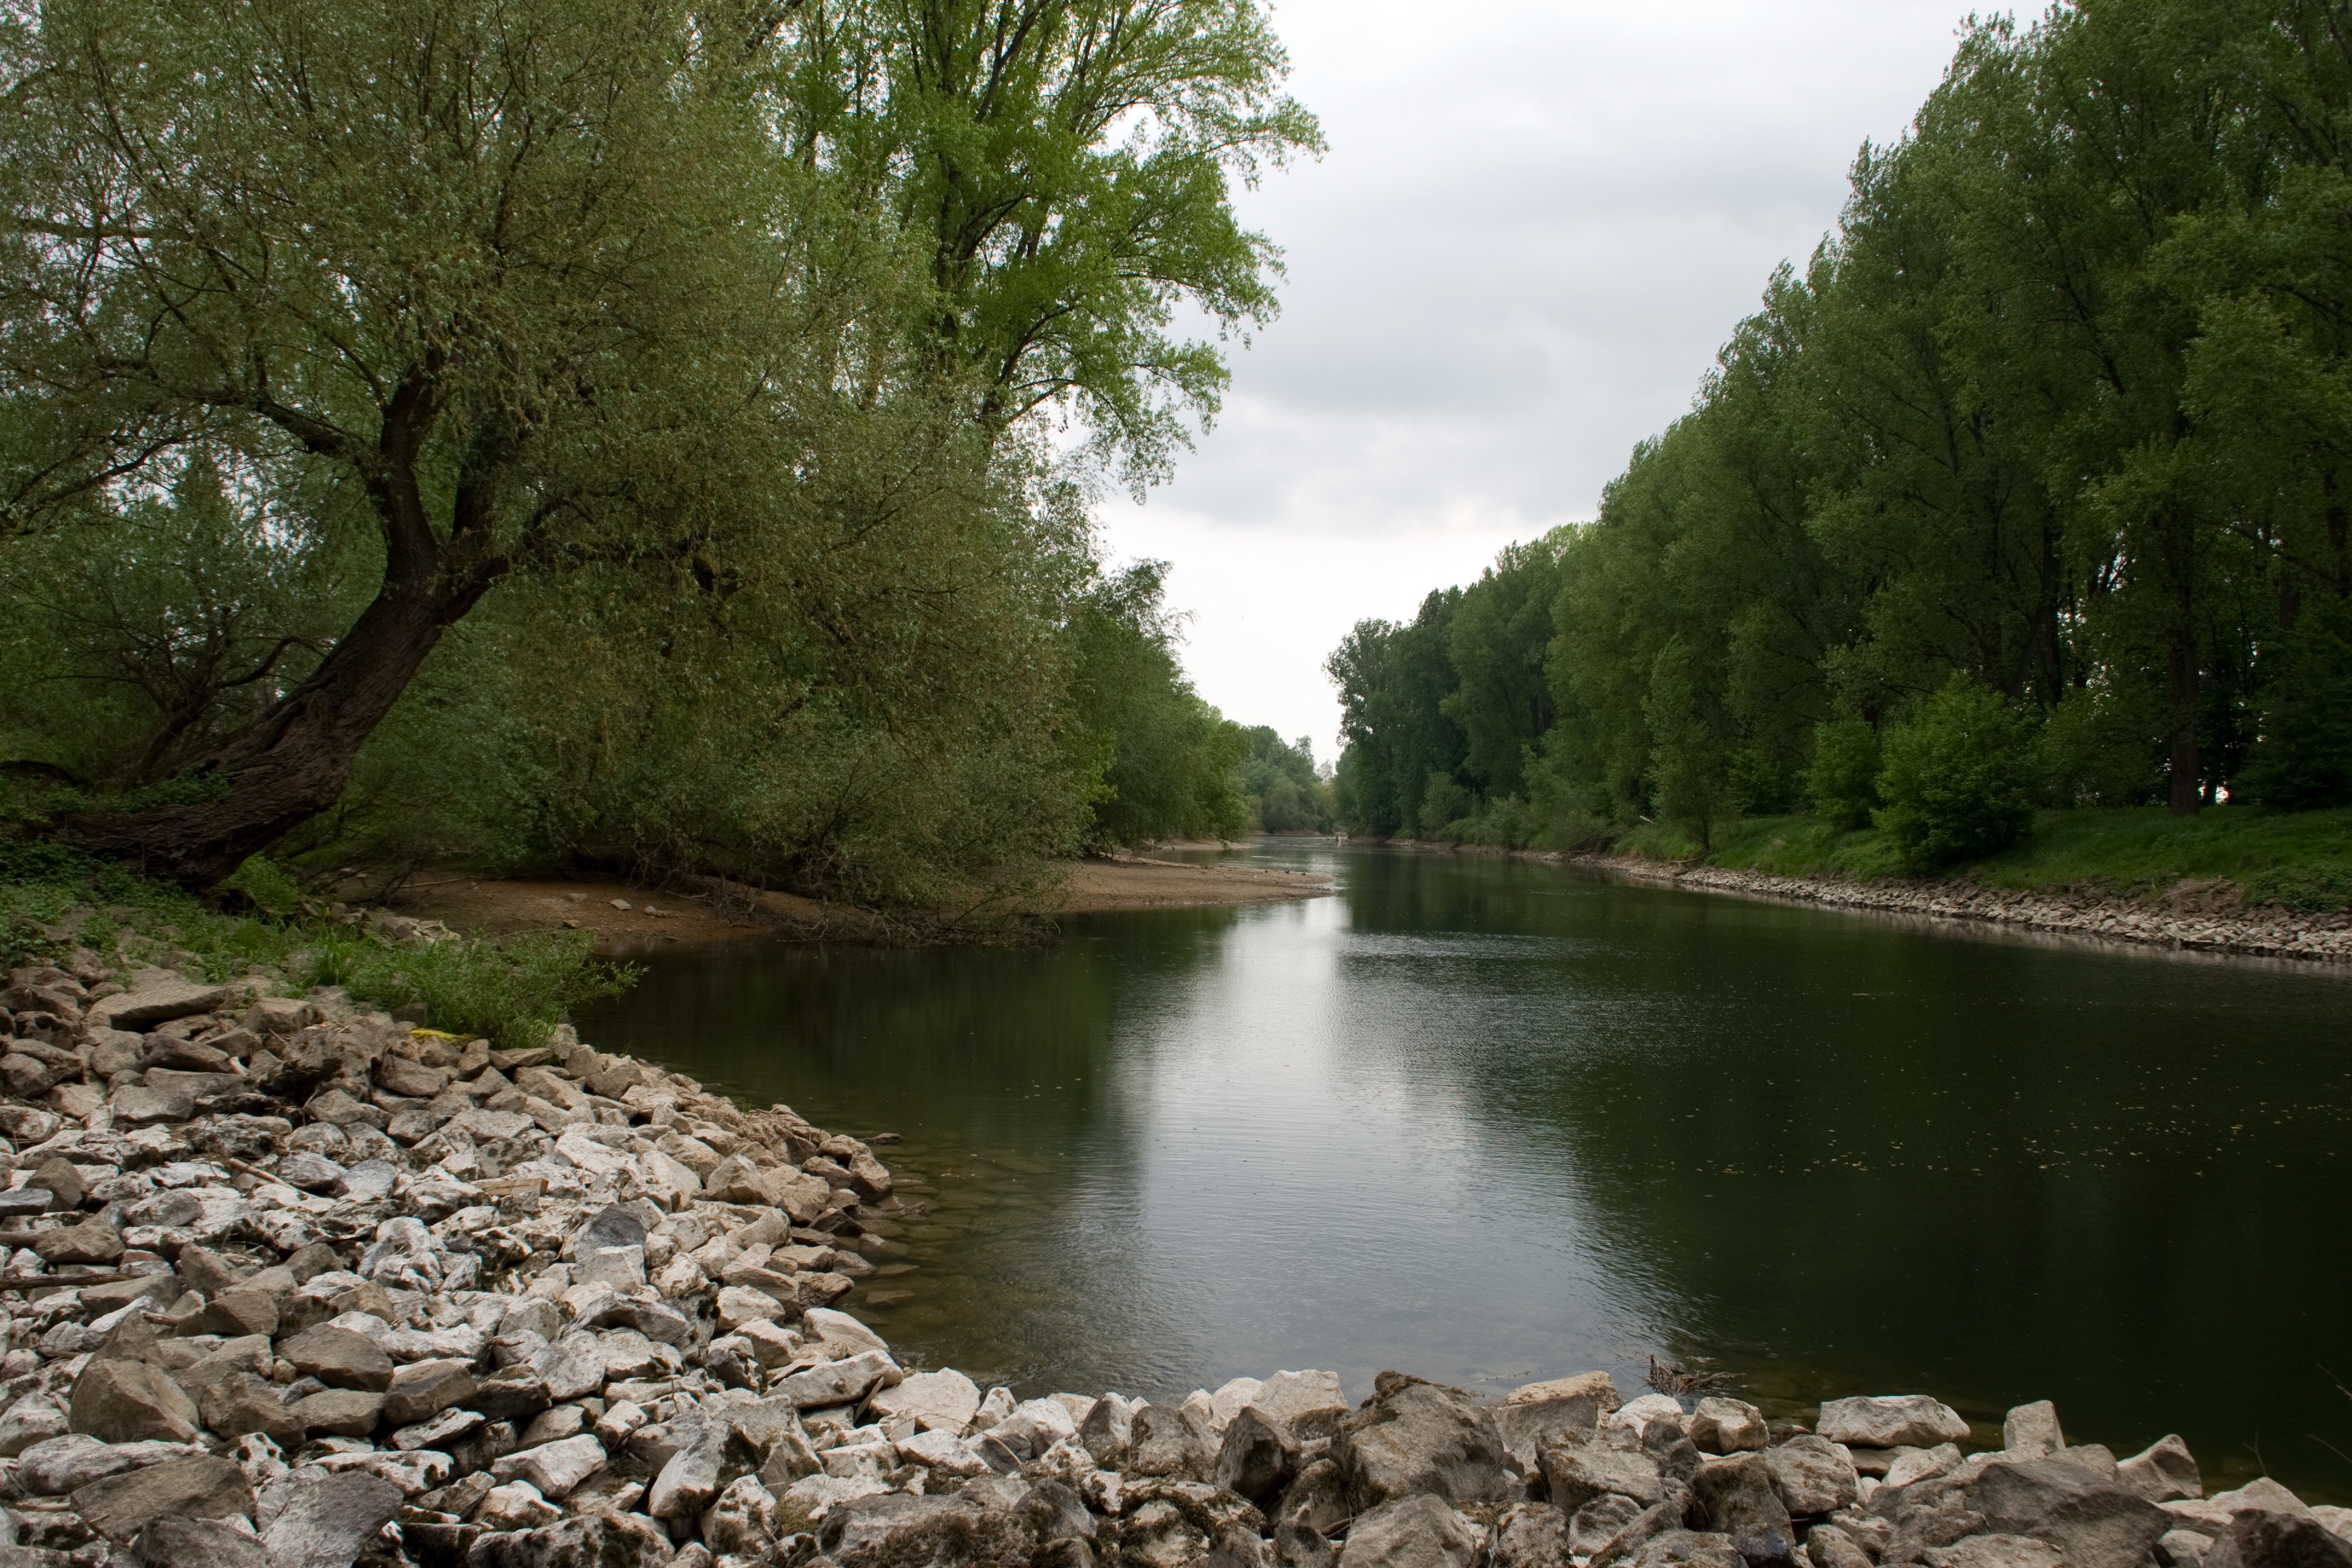
landscape, tree, water, nature, forest, creek, leaf, lake, river, pond, stream, spring, reflection, autumn, reservoir, waterway, body of water, woodland, watercourse, mannheim, rhine, landform, aue, geographical feature, woody plant